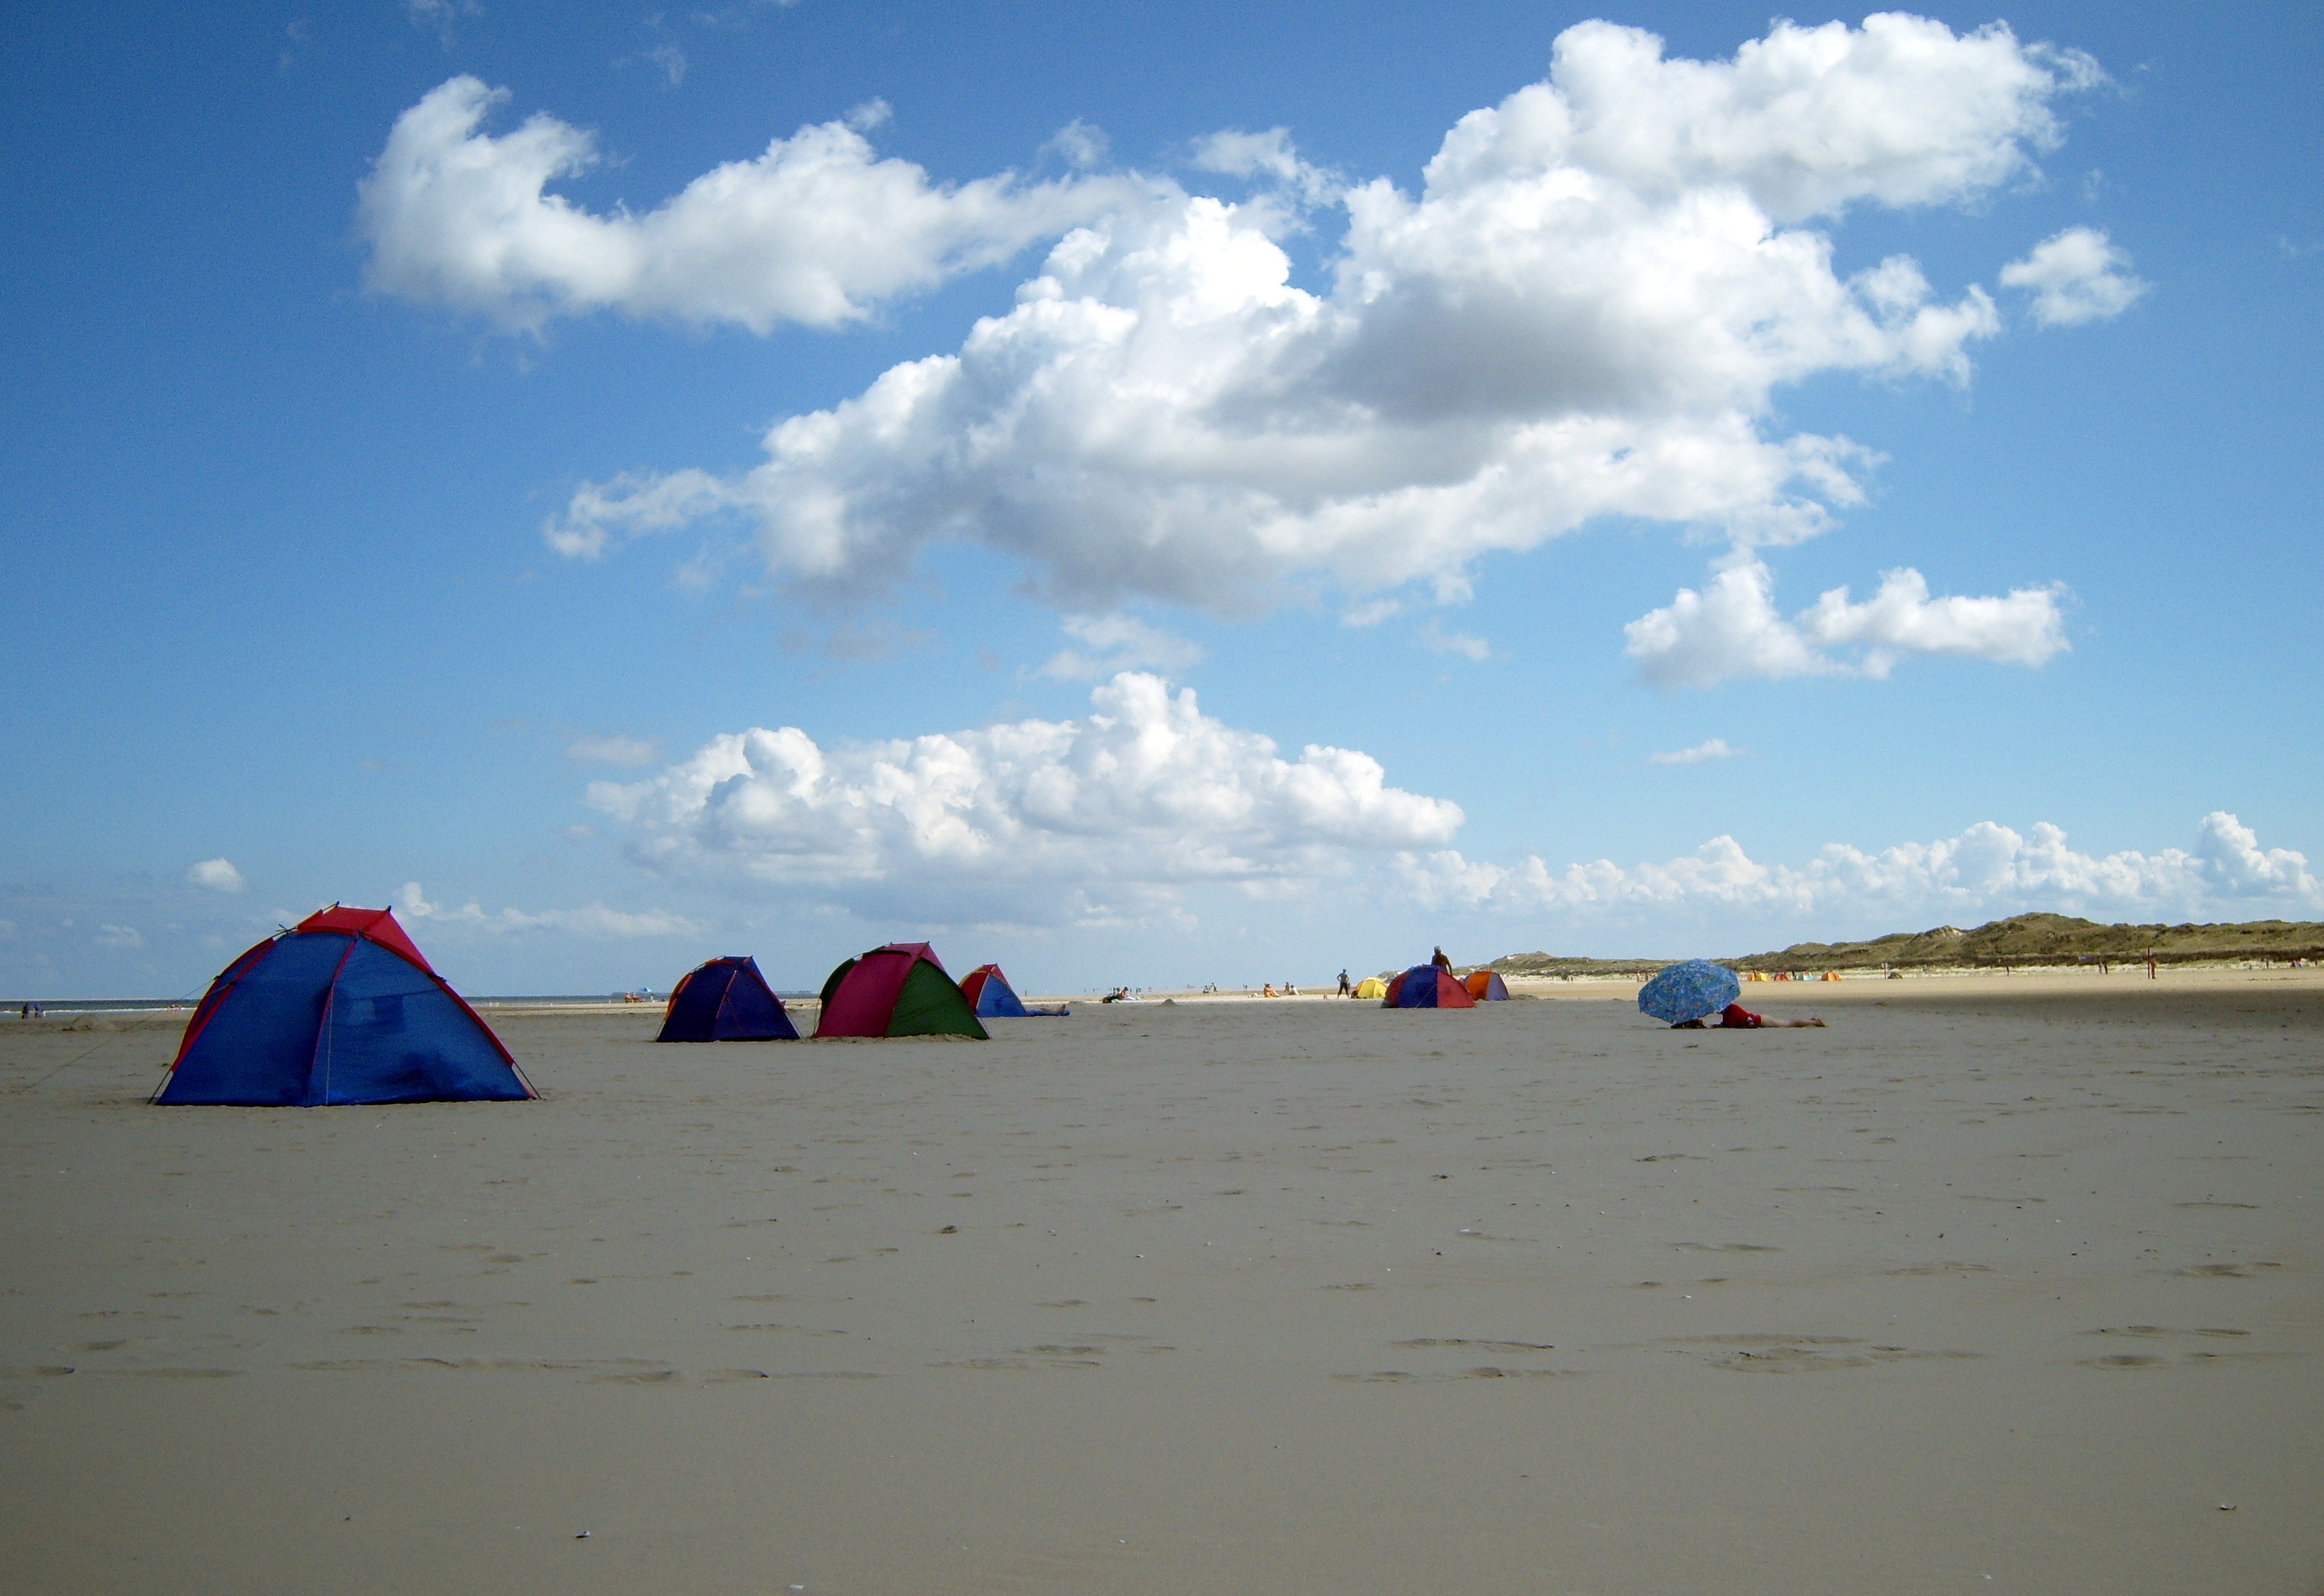
beach, sea, sand, ocean, vehicle, camping, toy, tent, body of water, camp, borkum, north sea, beach shelter